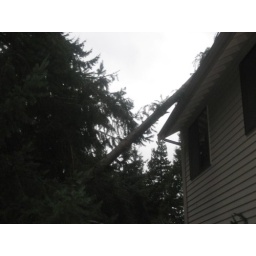
A 35ft limb from our Pine tree fell on the roof right above Nicki's room.